Nils-Eric Gustafsson

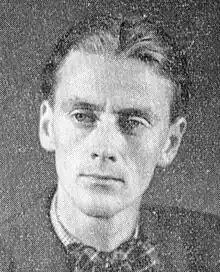

Nils-Eric Gustafsson (December 30, 1922 – 2017) was a Swedish politician and a member of the Centre Party.